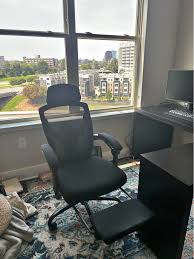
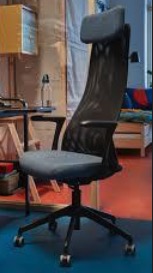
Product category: items_chair
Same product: no